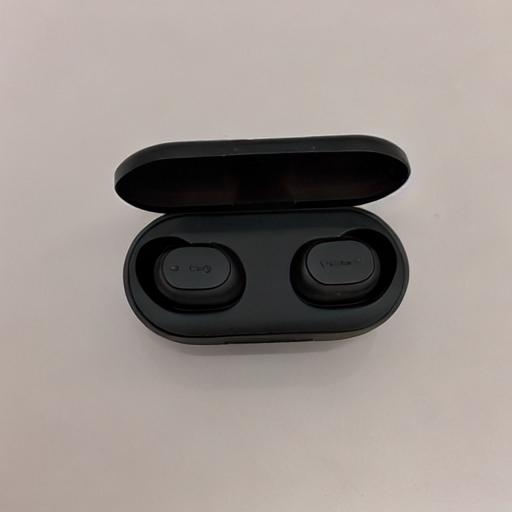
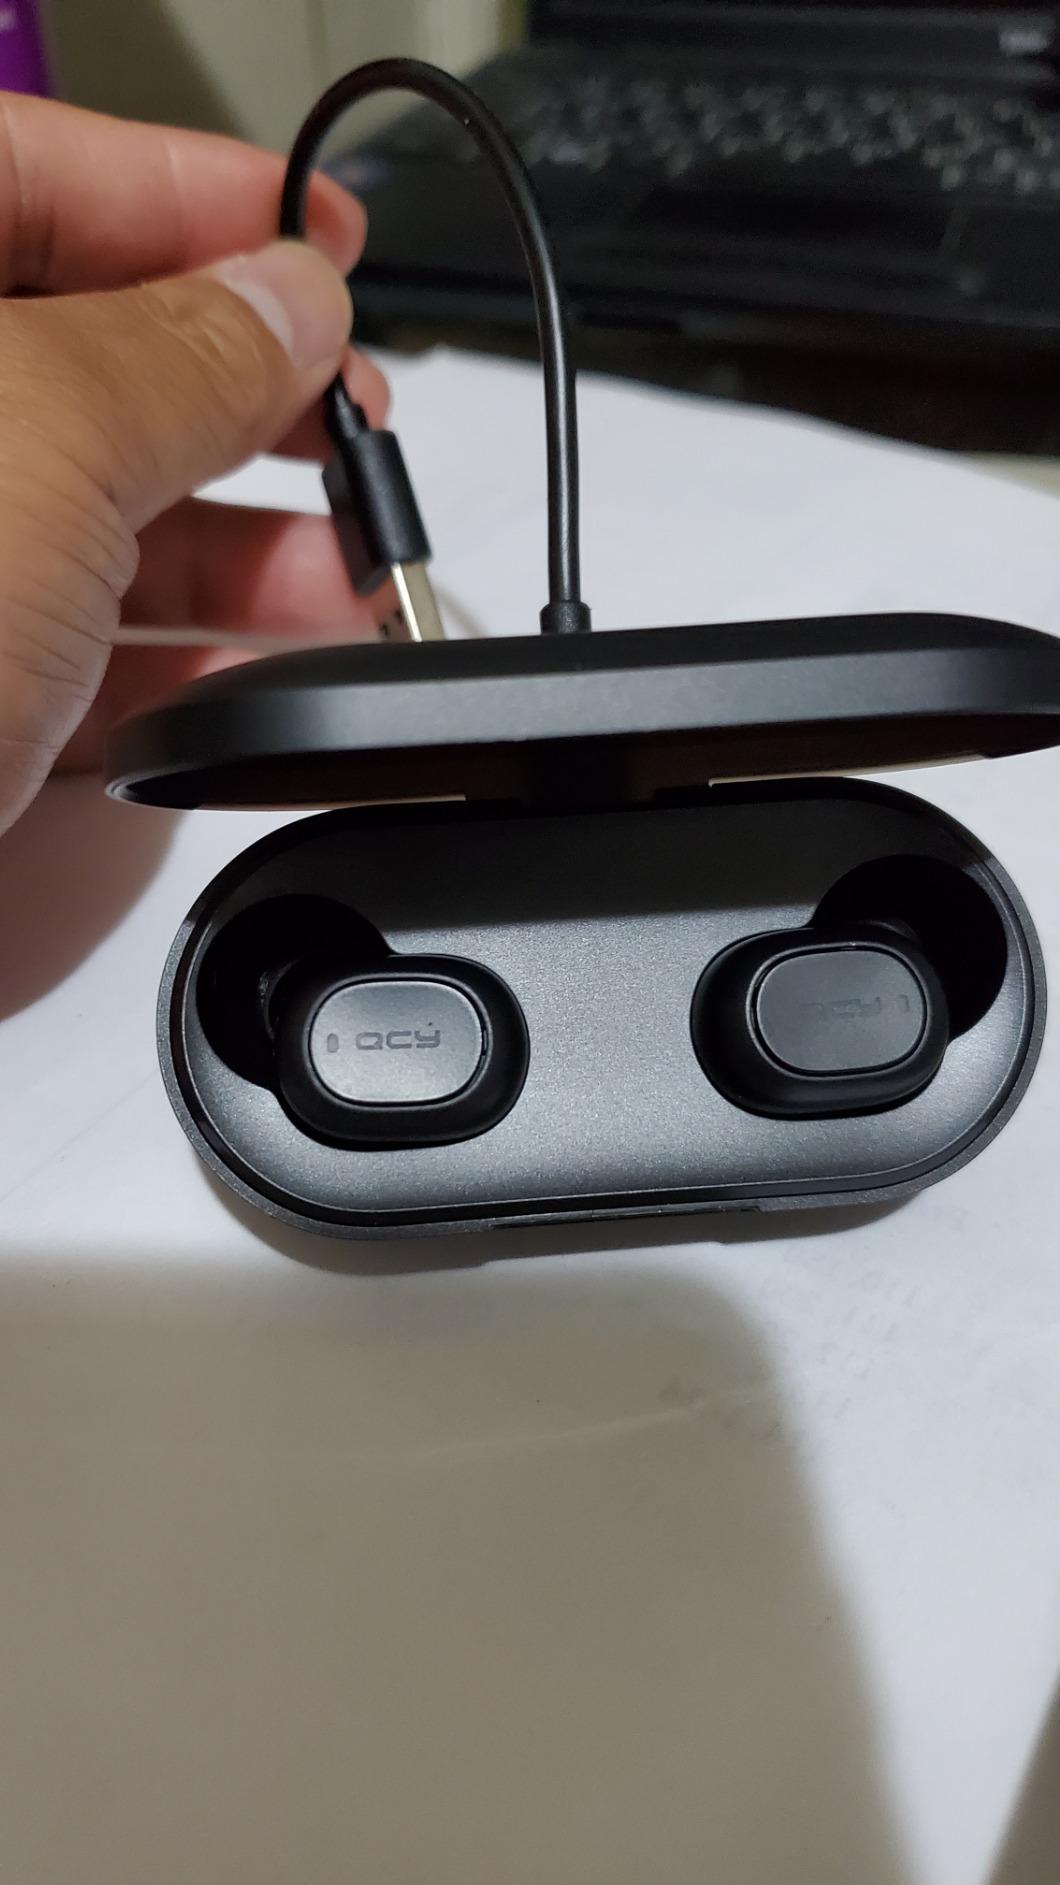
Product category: earbuds
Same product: no